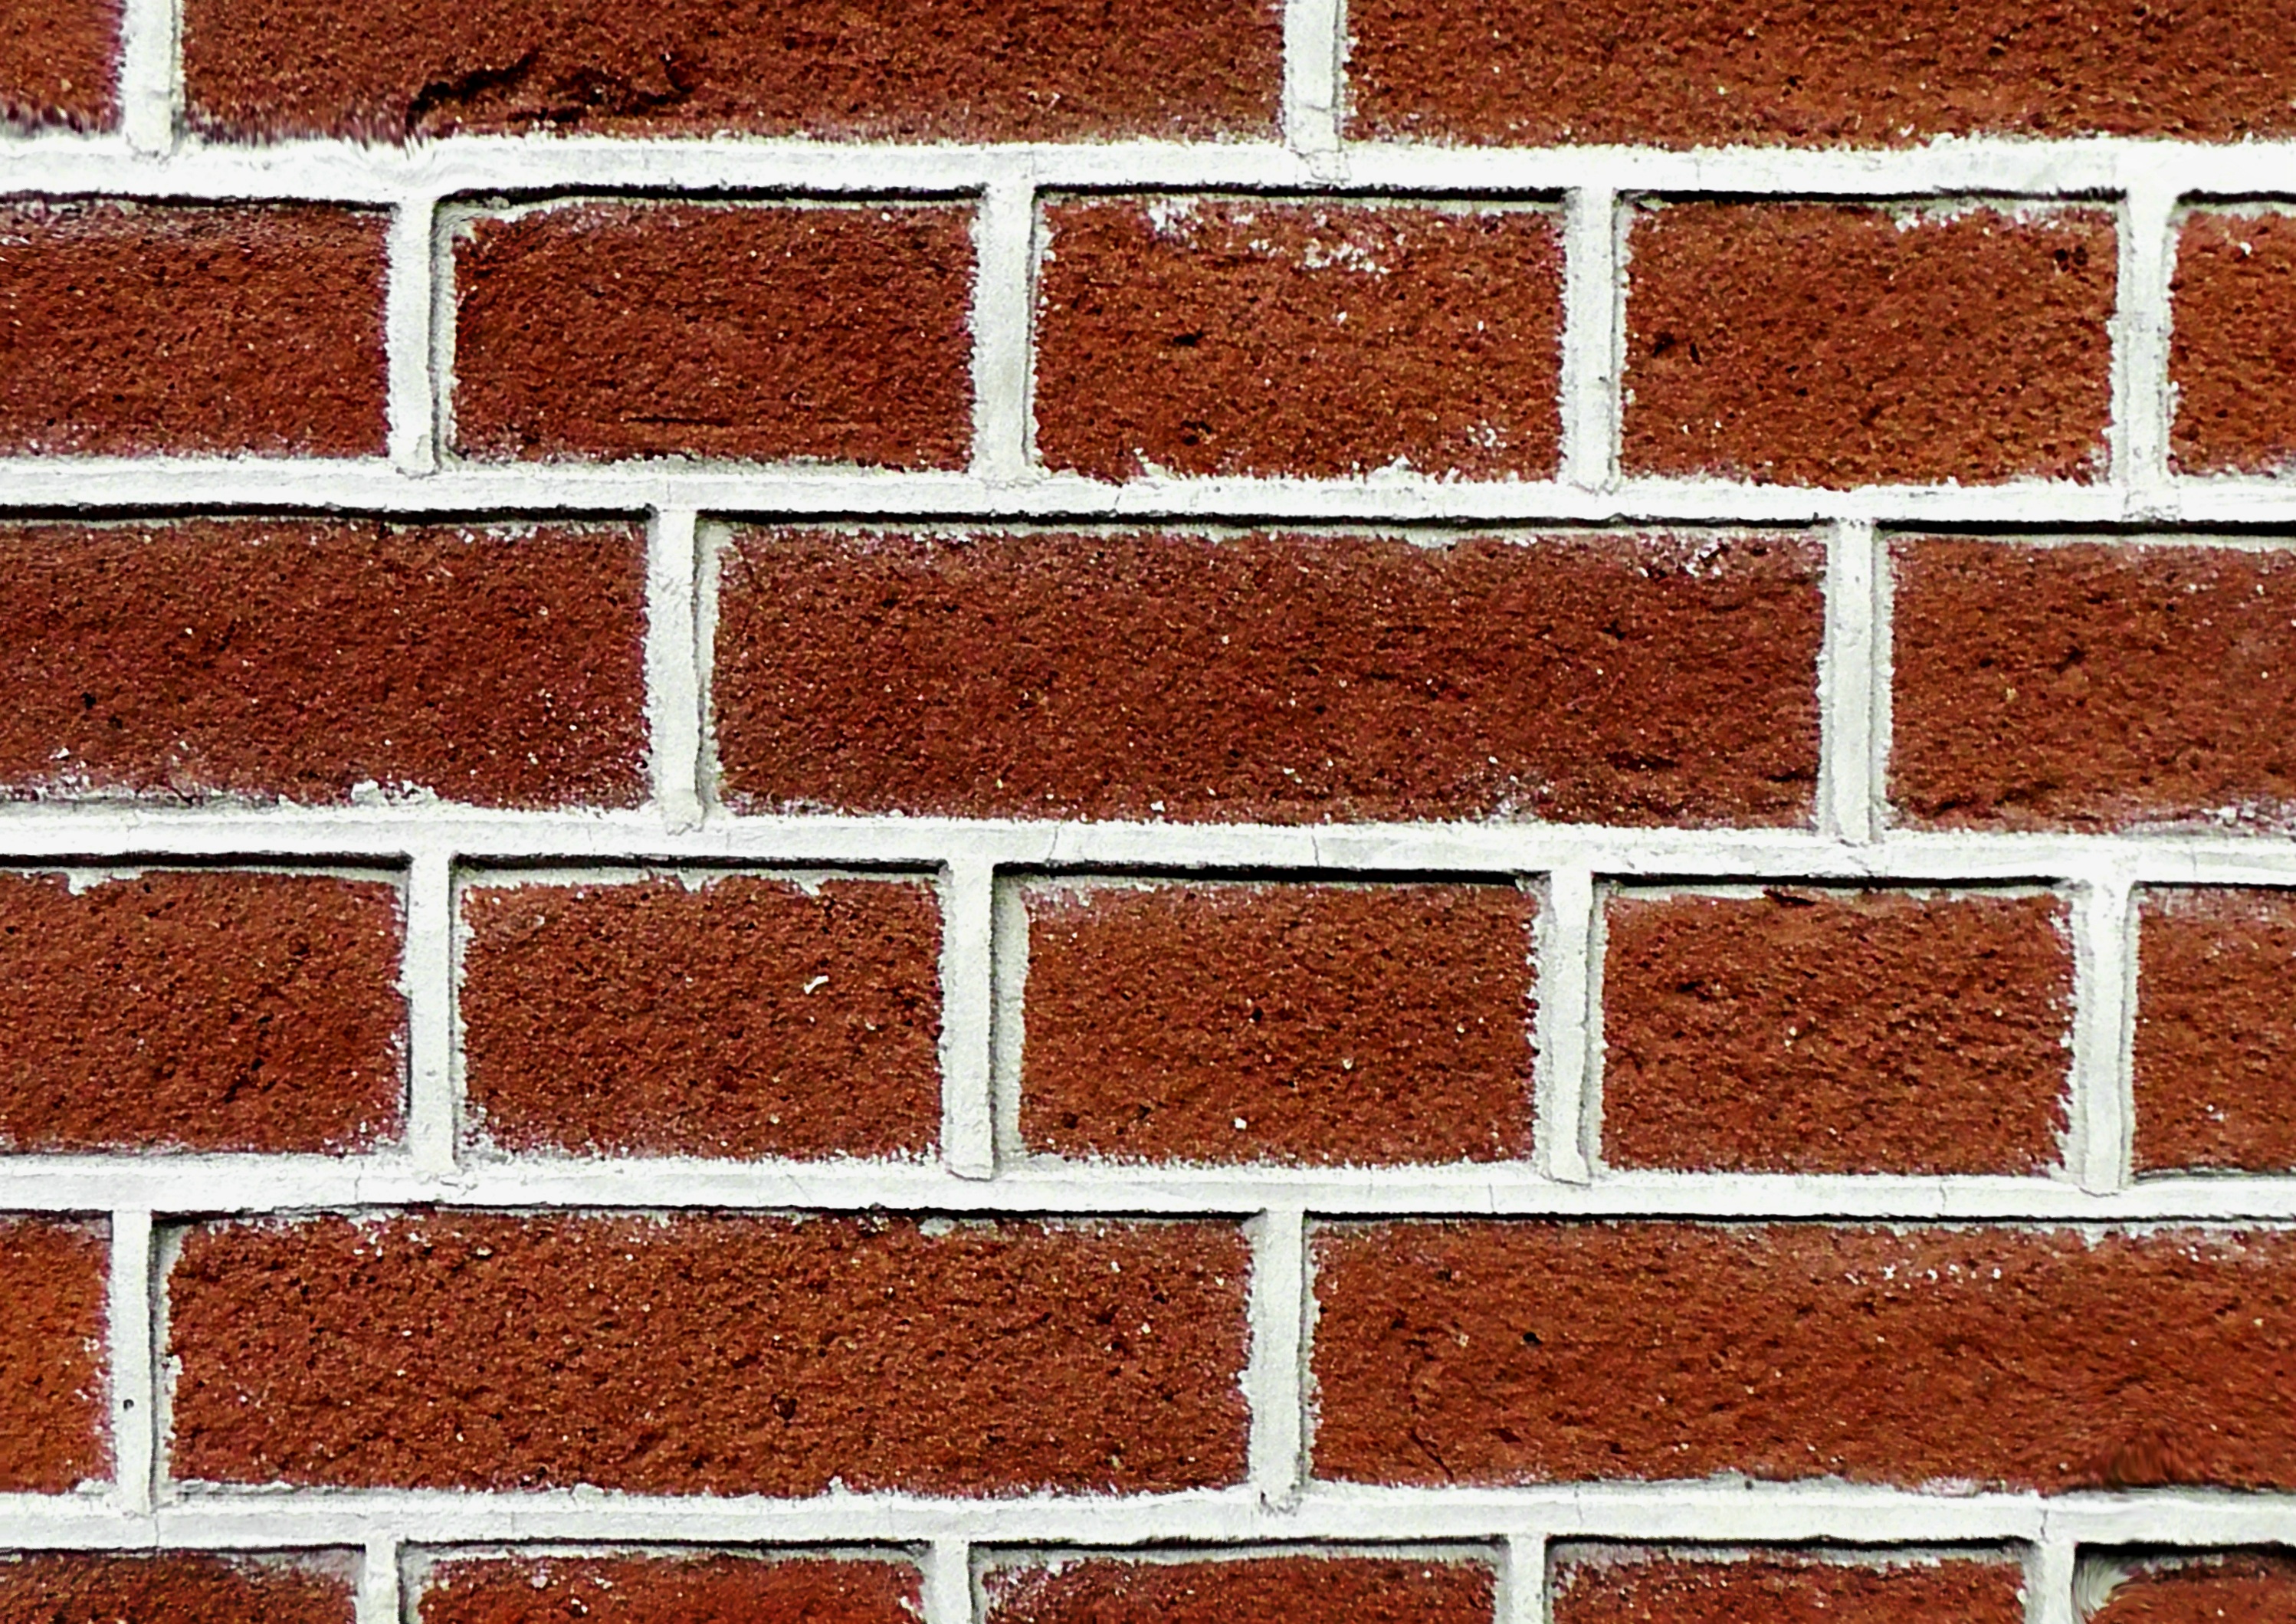
structure, house, texture, floor, wall, stone, pattern, soil, brick, material, brick wall, hardwood, brickwork, flooring, brick texture